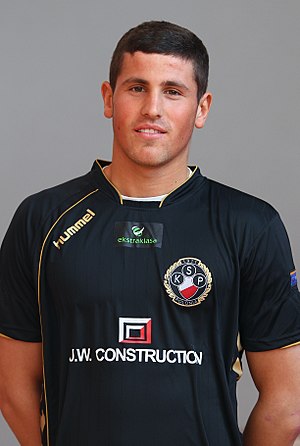
Paweł Wszołek
Paweł Wszołek er en polsk fodboldspiller, der spiller som Midtbanespiller i Queens Park Rangers F.C..